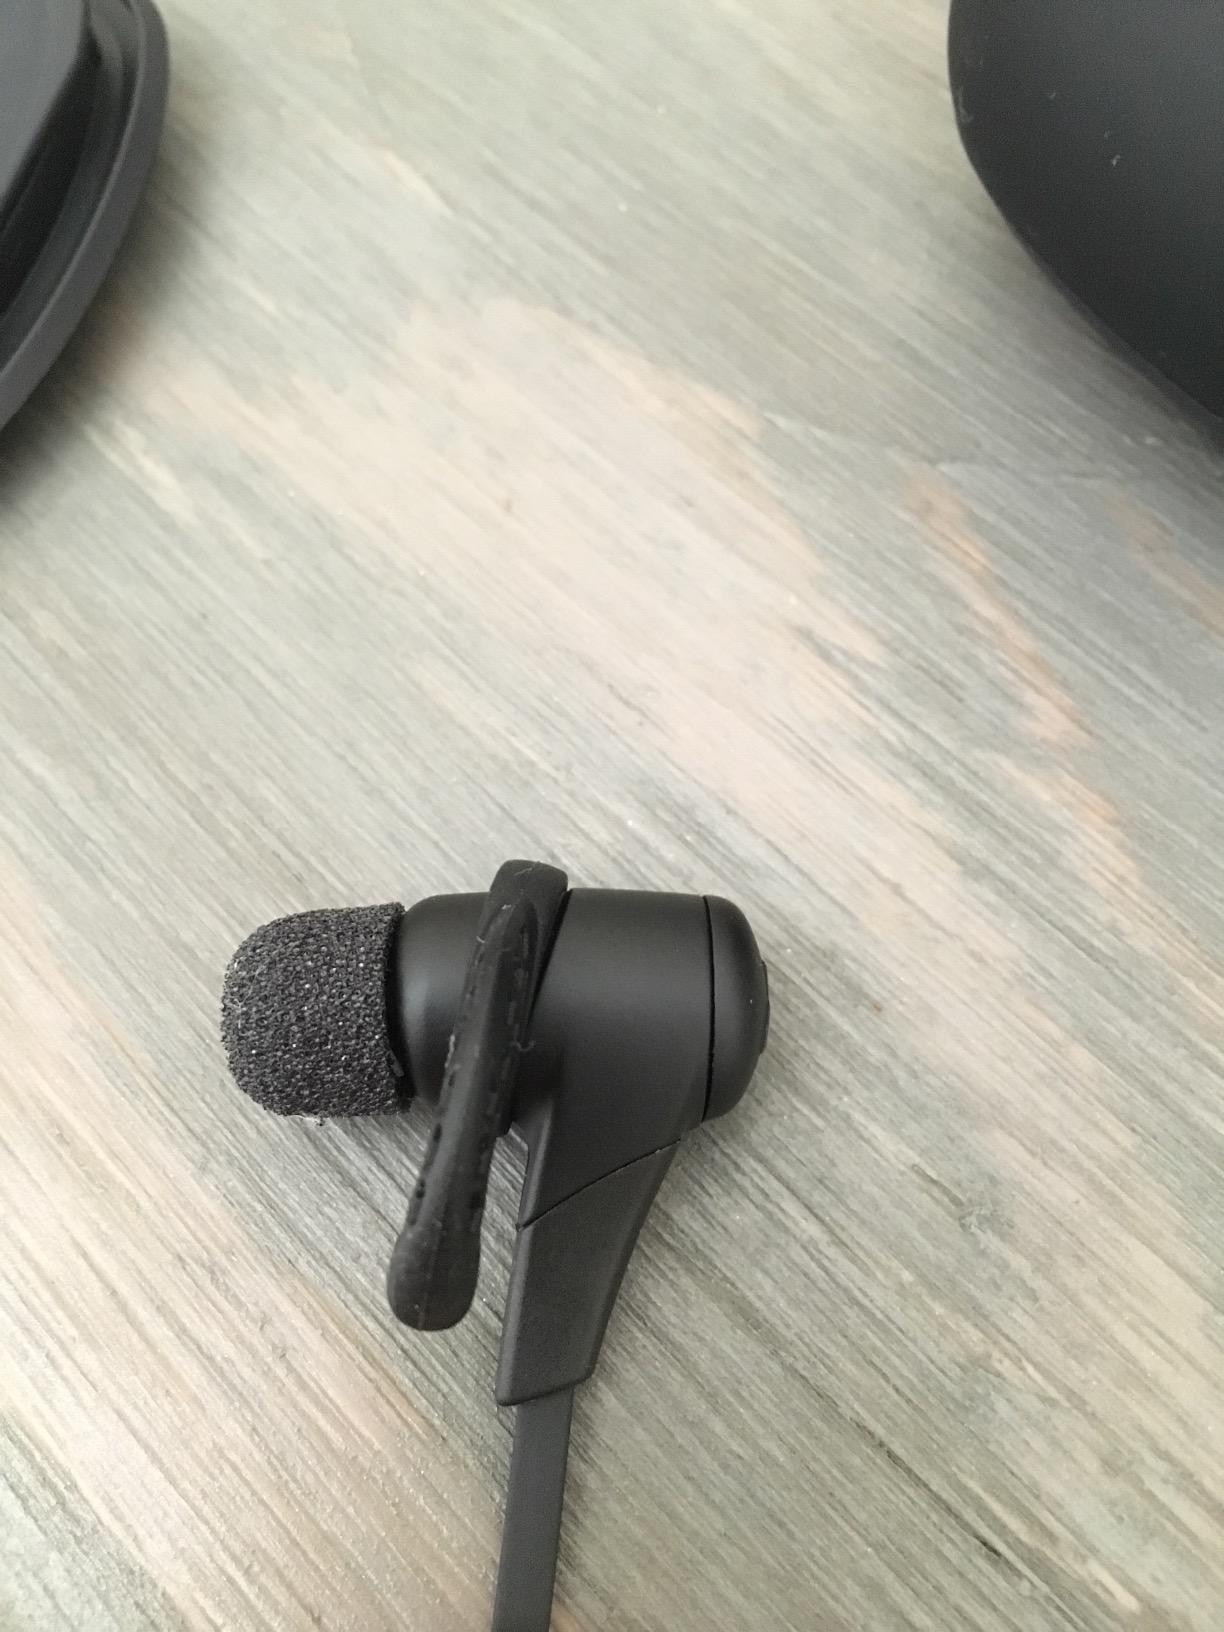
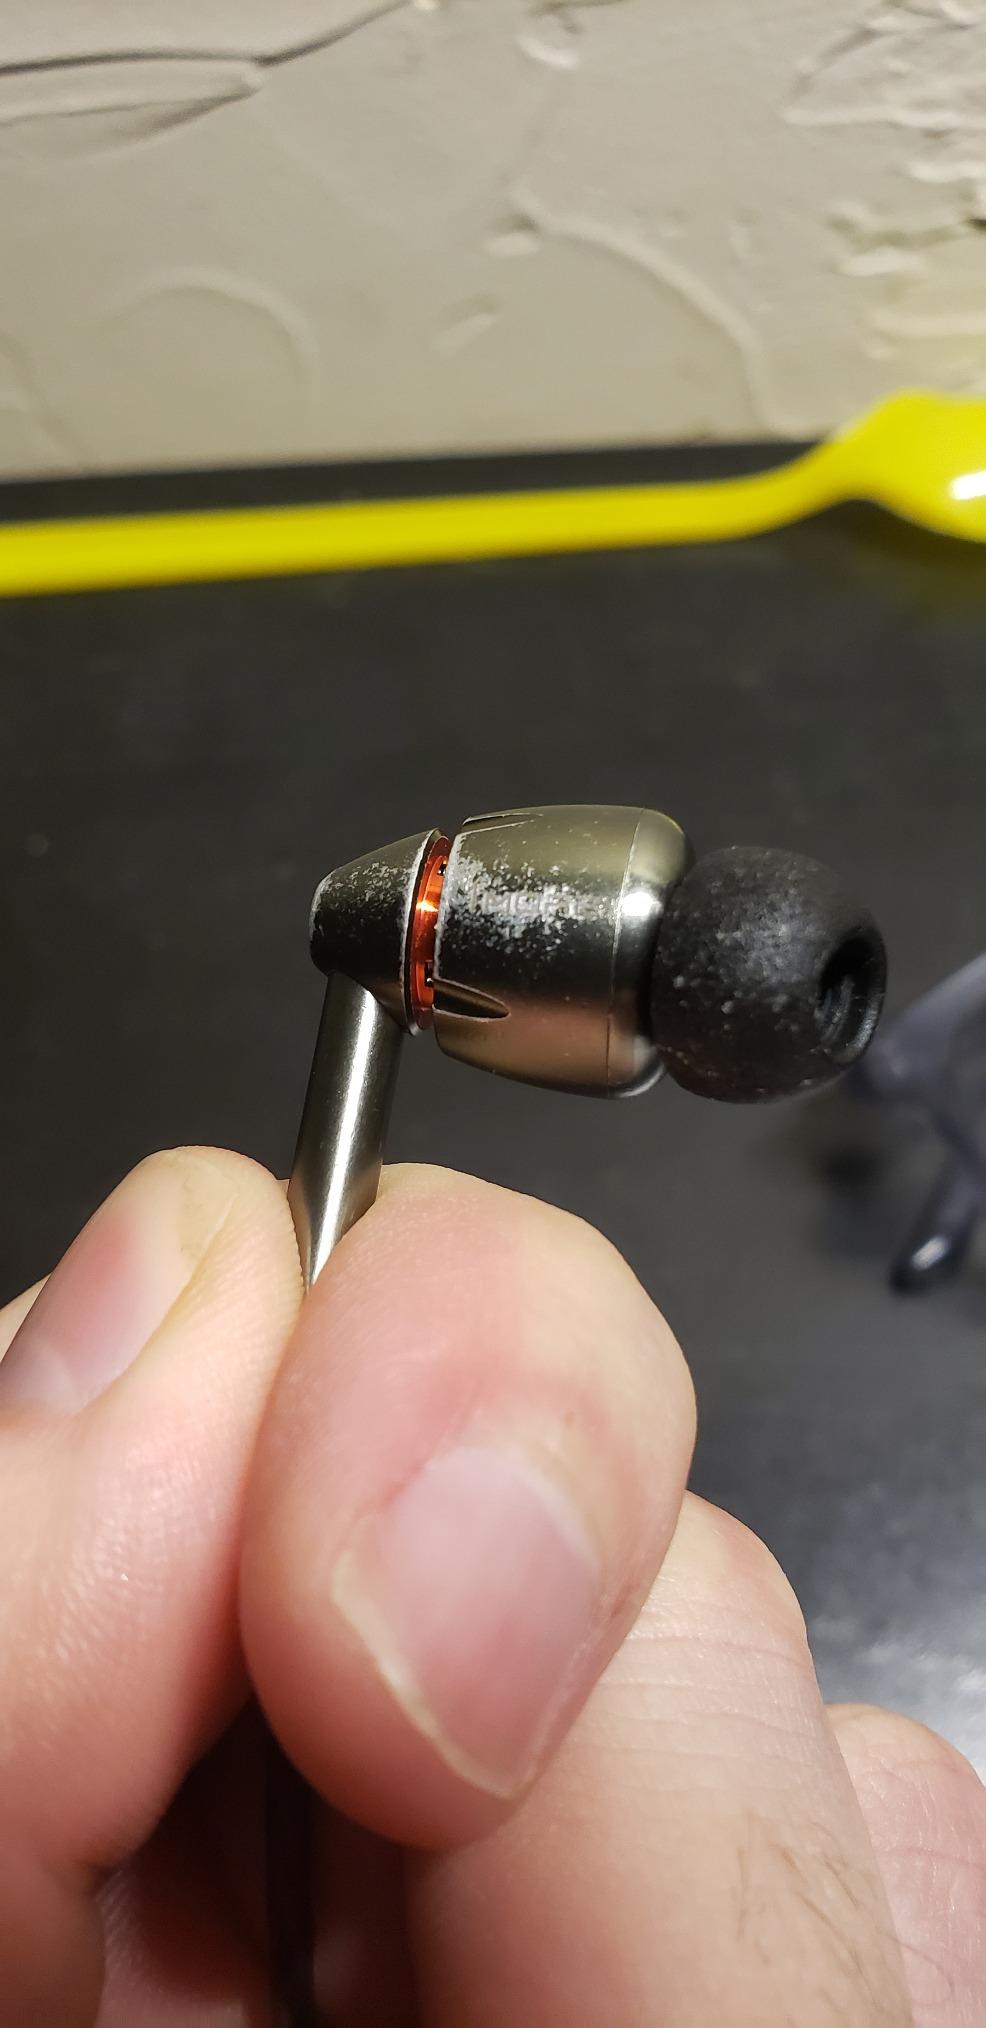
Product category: headphones
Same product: no